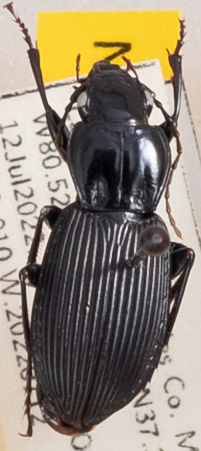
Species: Pterostichus lachrymosus
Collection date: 2022-07-12
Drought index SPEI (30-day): -0.348
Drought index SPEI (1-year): -0.9
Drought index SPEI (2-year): -0.39